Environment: real
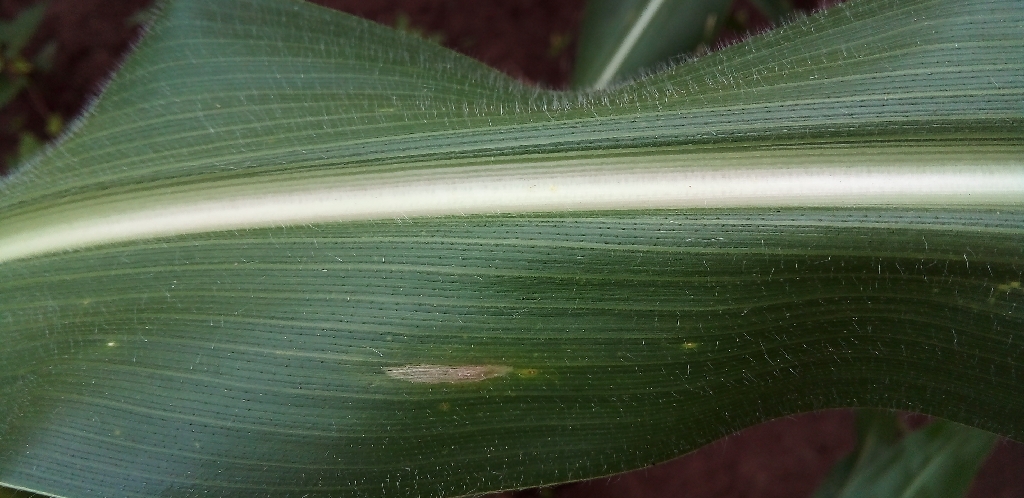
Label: northern_corn_leaf_blight